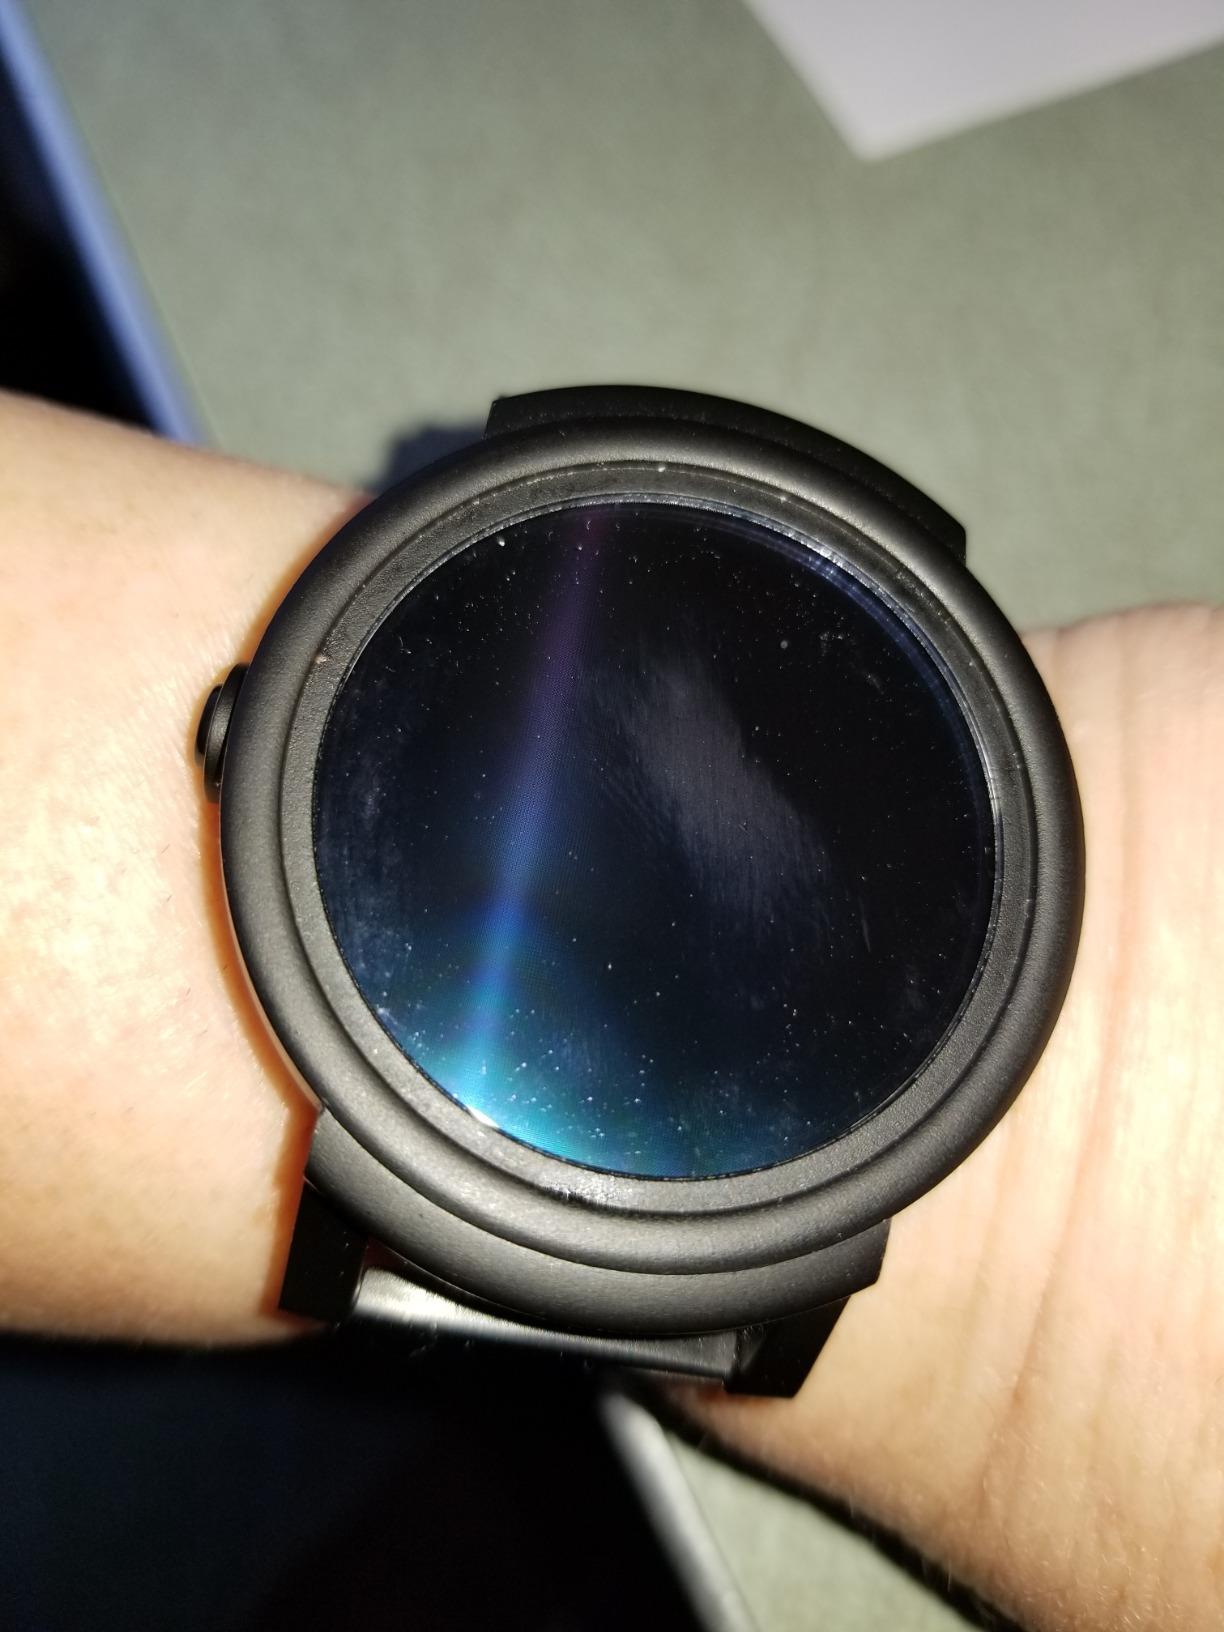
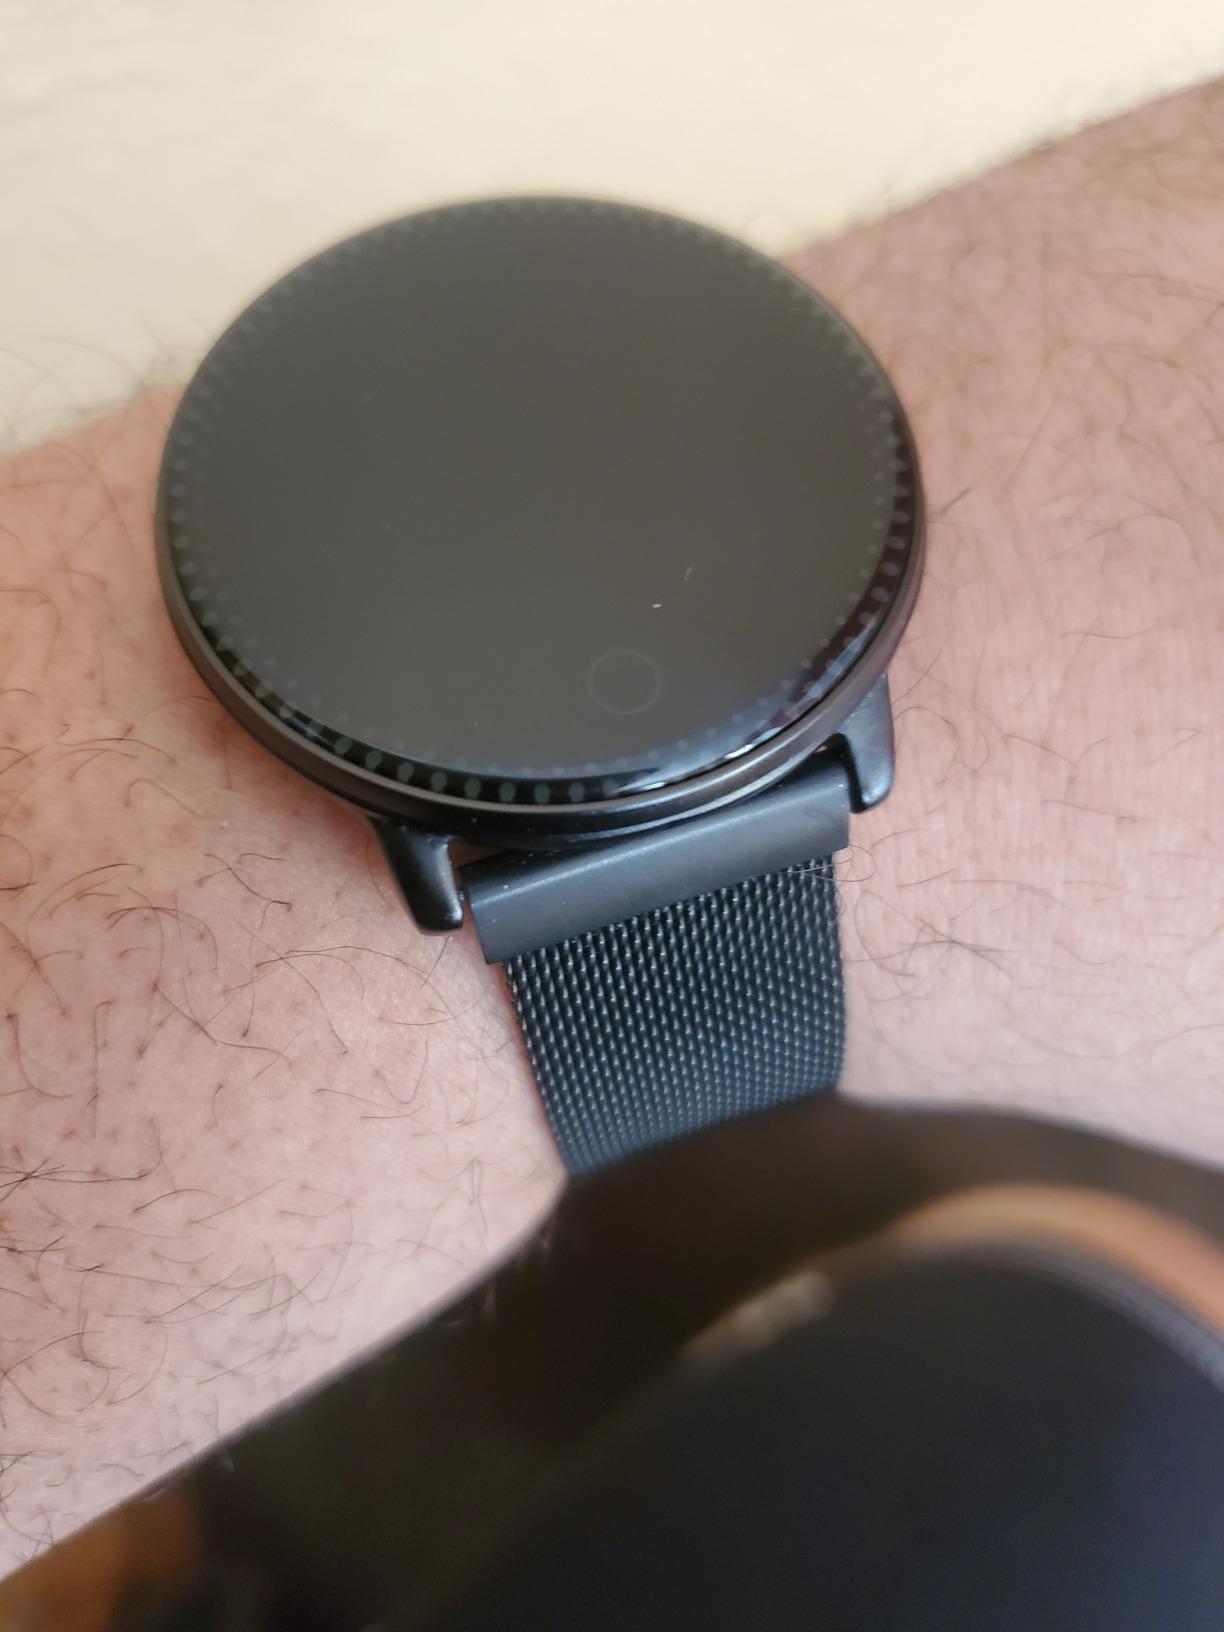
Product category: smartwatch
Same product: no